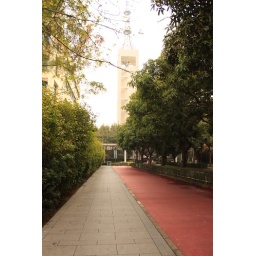
a street @Overseas Chinese Town in Shenzhen. I particularly love the red road.